Binyamin Kahane

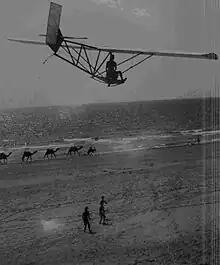
Kahane gliding over Bat Yam beach

The Irgun opened a flying school at Lod airport headed by Moshe Haim Katz. Kahane's pilot's license had the serial number 6. Kahane was the only graduate who kept his license current, leading to his becoming a pilot in the Israeli Air Force later on.